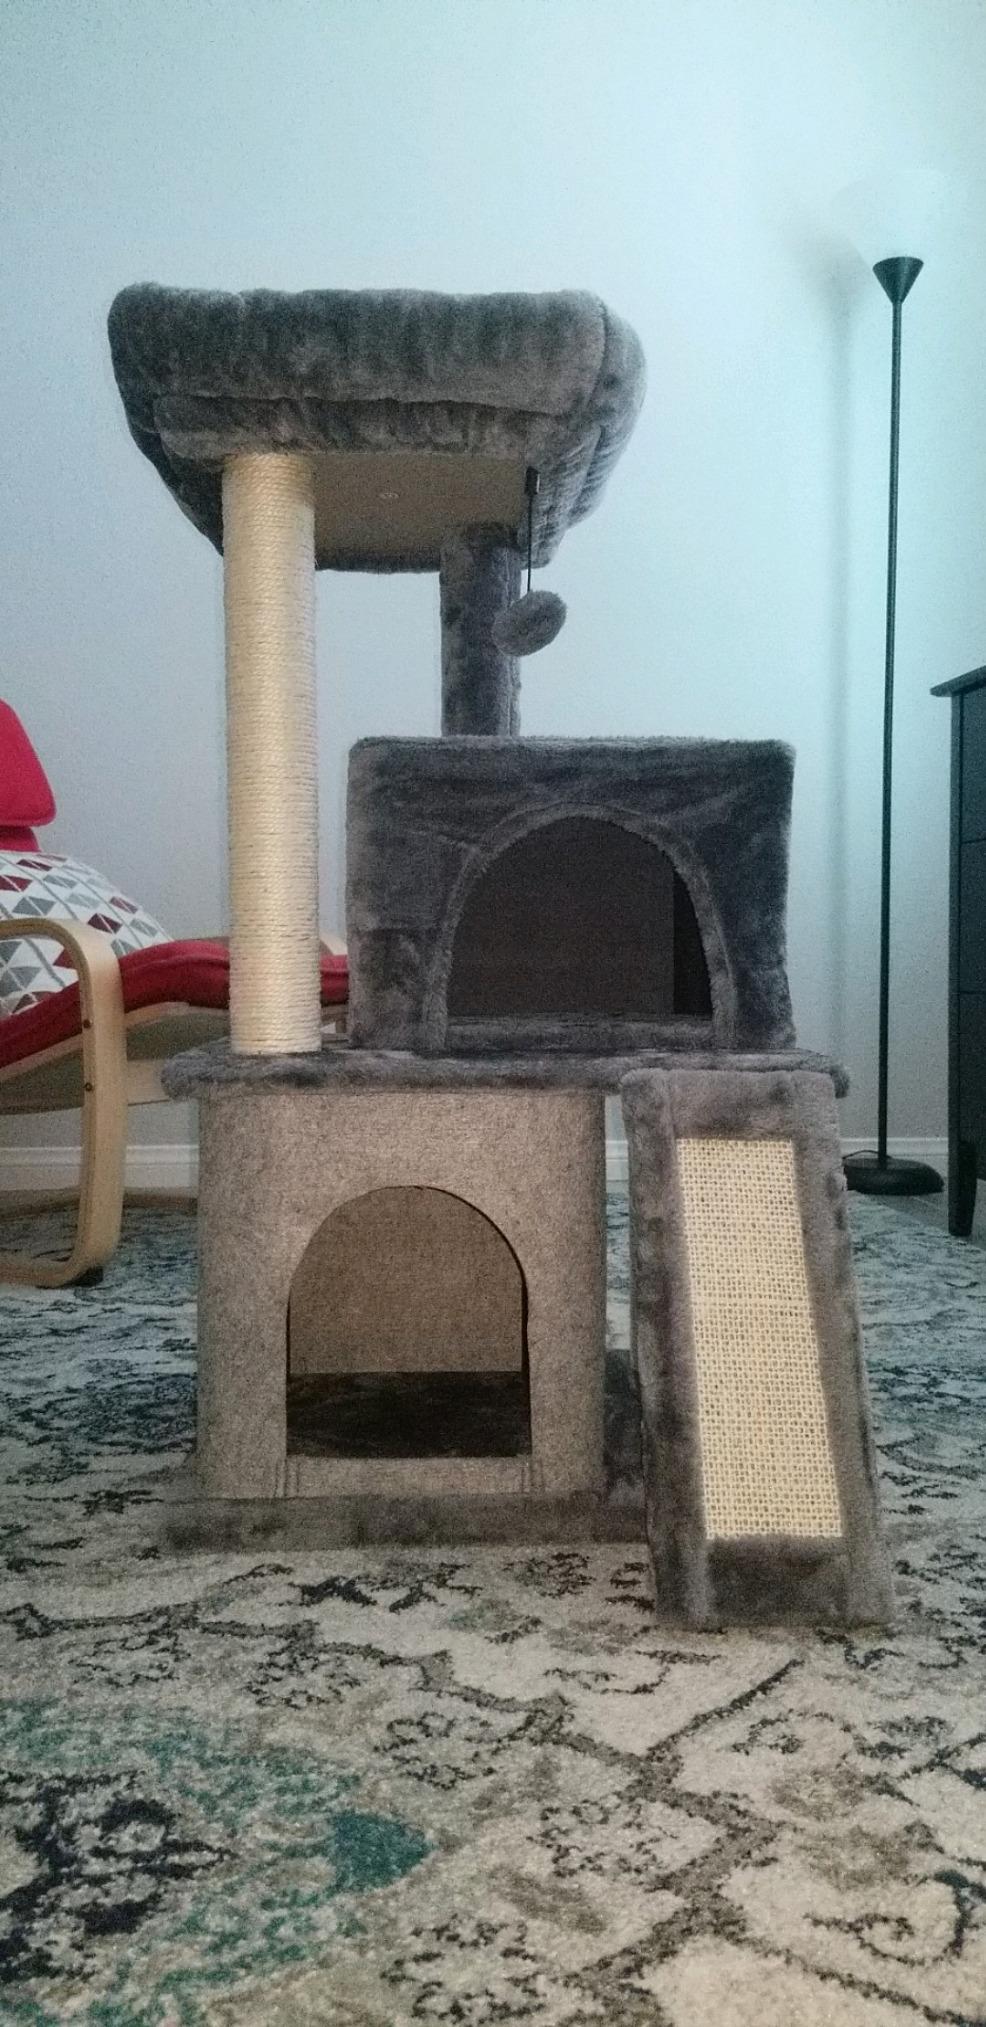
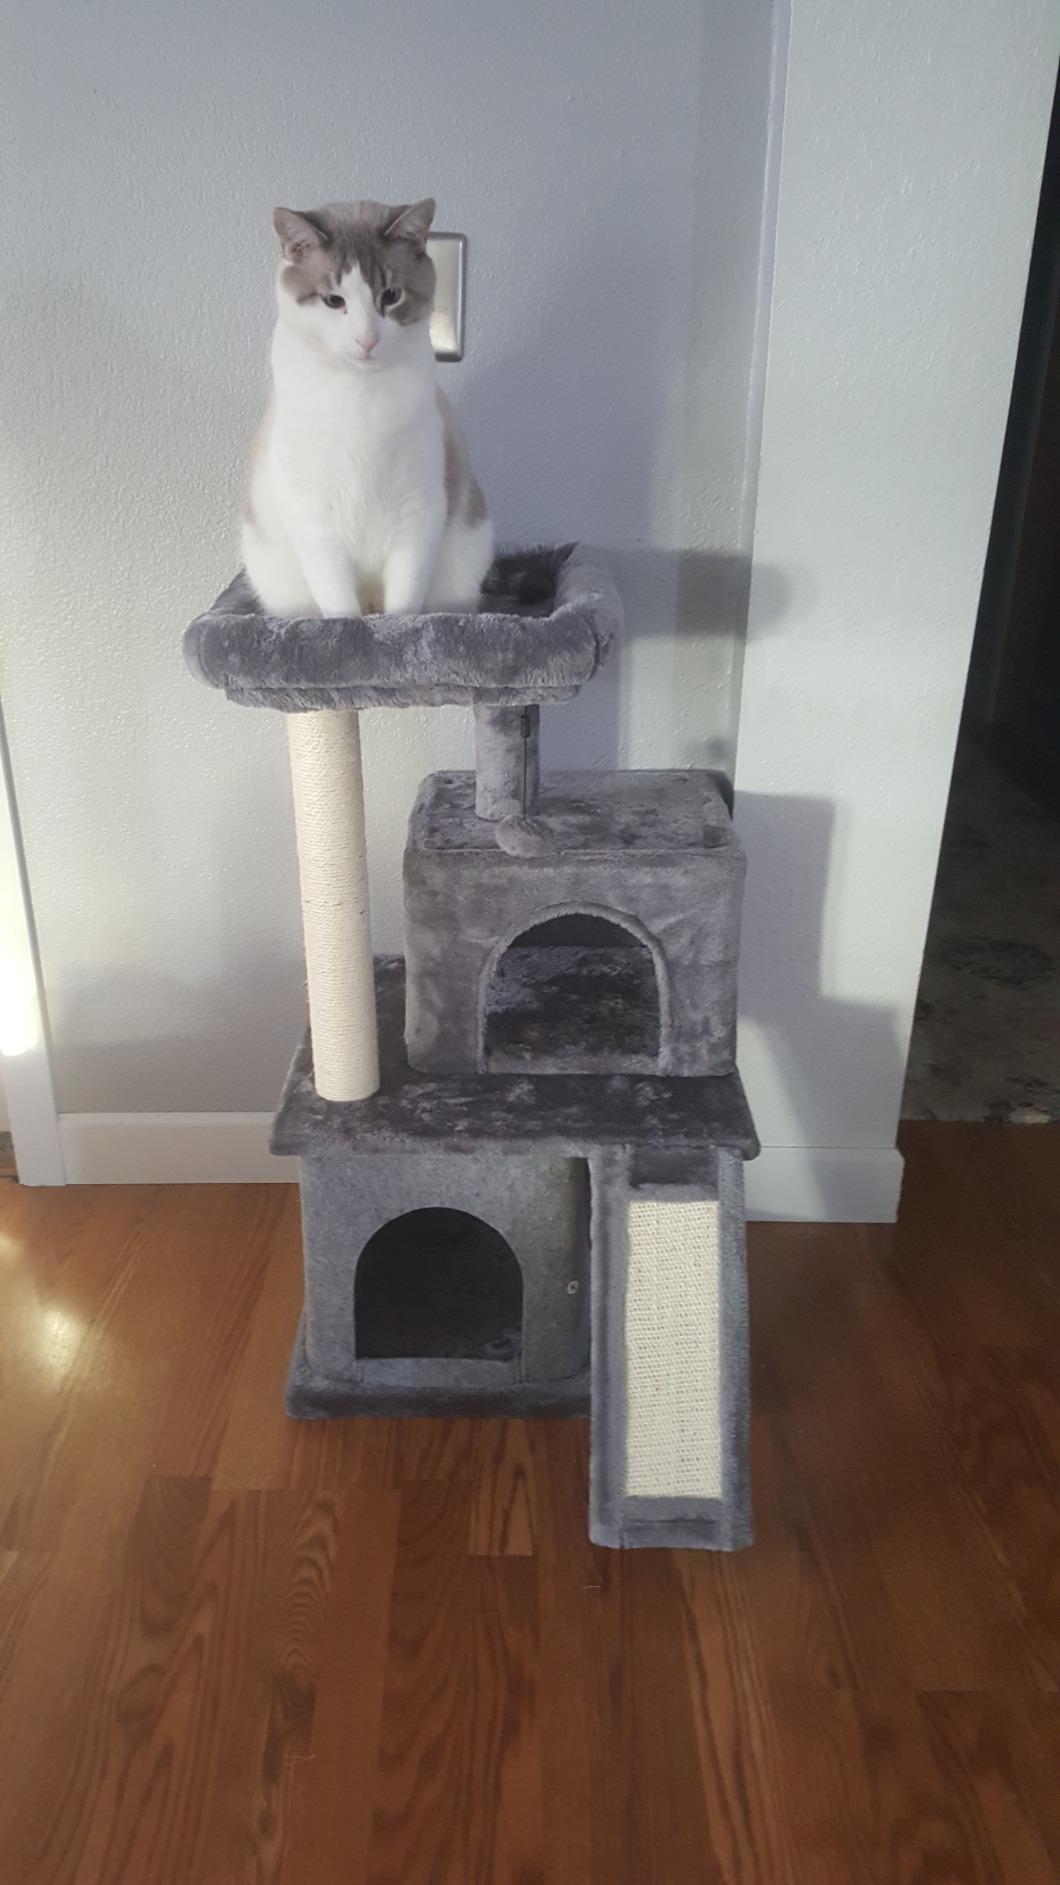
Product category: items_cat tree
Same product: yes